Credit unions in the United States

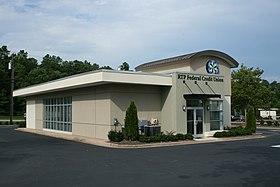
RTP Federal Credit Union in Research Triangle Park, North Carolina

Credit unions in the United States served 100 million members, comprising 43.7% of the economically active population, in 2014. U.S. credit unions are not-for-profit, cooperative, tax-exempt organizations. The clients of the credit unions become partners of the financial institution and their presence focuses in certain neighborhoods because they center their services in one specific community. As of March 2020, the largest American credit union was Navy Federal Credit Union, serving U.S. Department of Defense employees, contractors, and families of servicepeople, with over $125 billion in assets and over 9.1 million members. Total credit union assets in the U.S. reached $1 trillion as of March 2012. Approximately 236,000 people were directly employed by credit unions per data derived from the 2012 National Credit Union Administration (NCUA) Credit Union Directory. As of 2019, there were 5,236 federally insured credit unions with 120.4 million members, and deposits of $1.22 trillion.